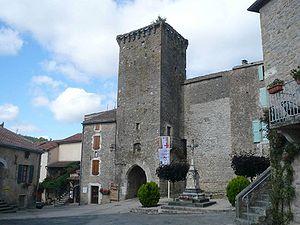
La Tour Templière
Sainte-Eulalie-de-Cernon est une commune française, située dans le département de l'Aveyron en région Occitanie.